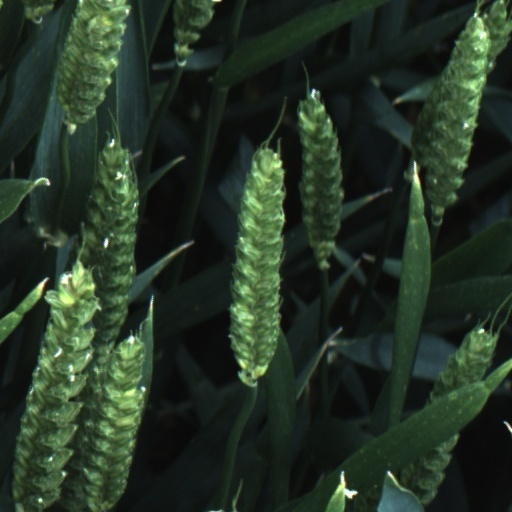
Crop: wheat